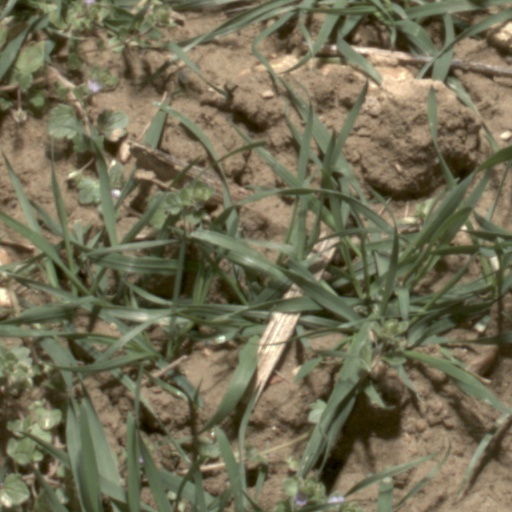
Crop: wheat